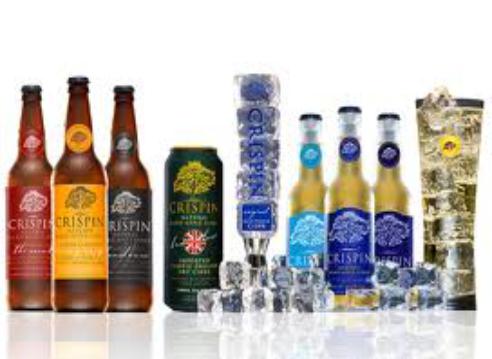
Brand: Crispin Cider
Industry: Food